Everllence

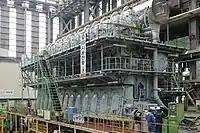
MAN marine engine

Two-stroke engines are developed at the company's base in Copenhagen. Due to their size, the engines are manufactured by international licensees in the immediate vicinity of dockyards. The engines propel large container vessels, freighters and oil tankers. Low-speed diesel engines do not require a transmission system because they are directly connected to the propellers by drive shafts. MAN's market-leading position in two-stroke marine engines means approximately 50% of global trade is moved by MAN engines.